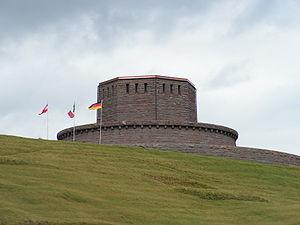
Le col Pordoi est situé dans les Dolomites, massif montagneux des Alpes italiennes. Situé entre le groupe du Sella au nord et le groupe de la Marmolada au sud, il relie le val di Fassa à la vallée du Cordevole. En outre, la frontière entre les régions italiennes du Trentin-Haut-Adige et de Vénétie passe par le col, culminant à 2 239 mètres d'altitude.